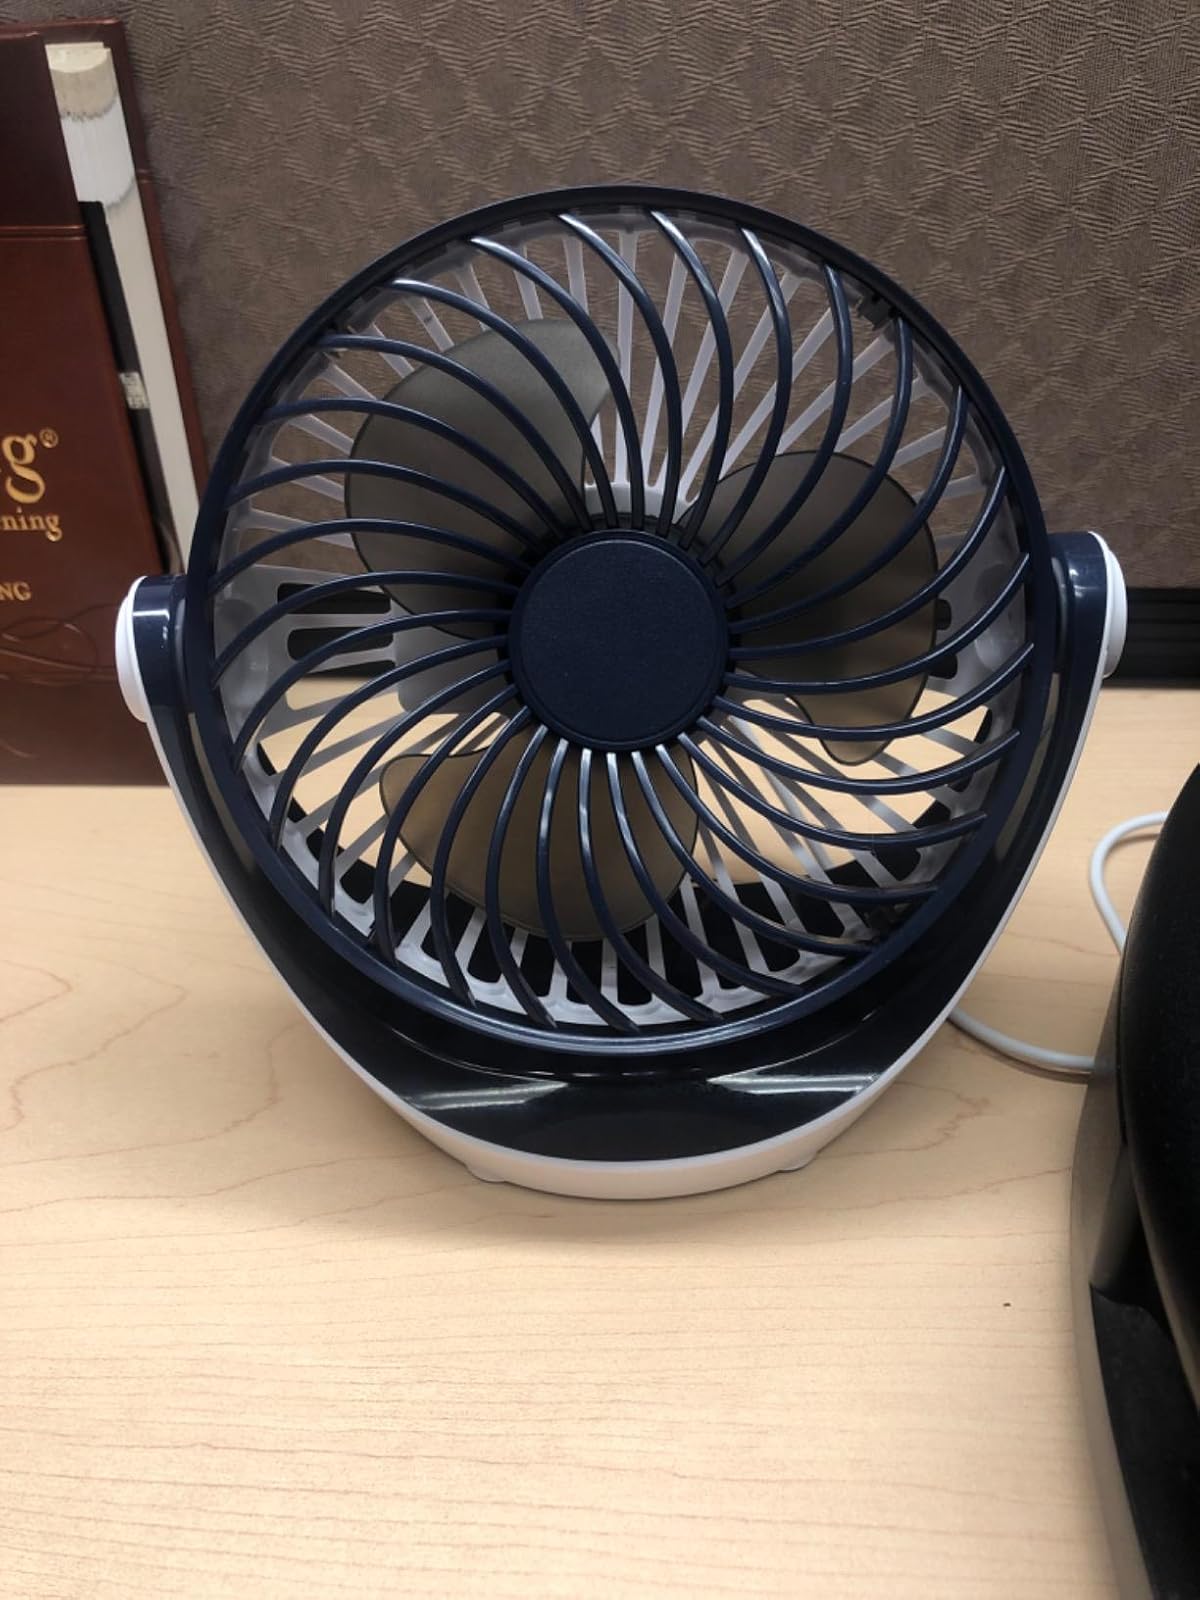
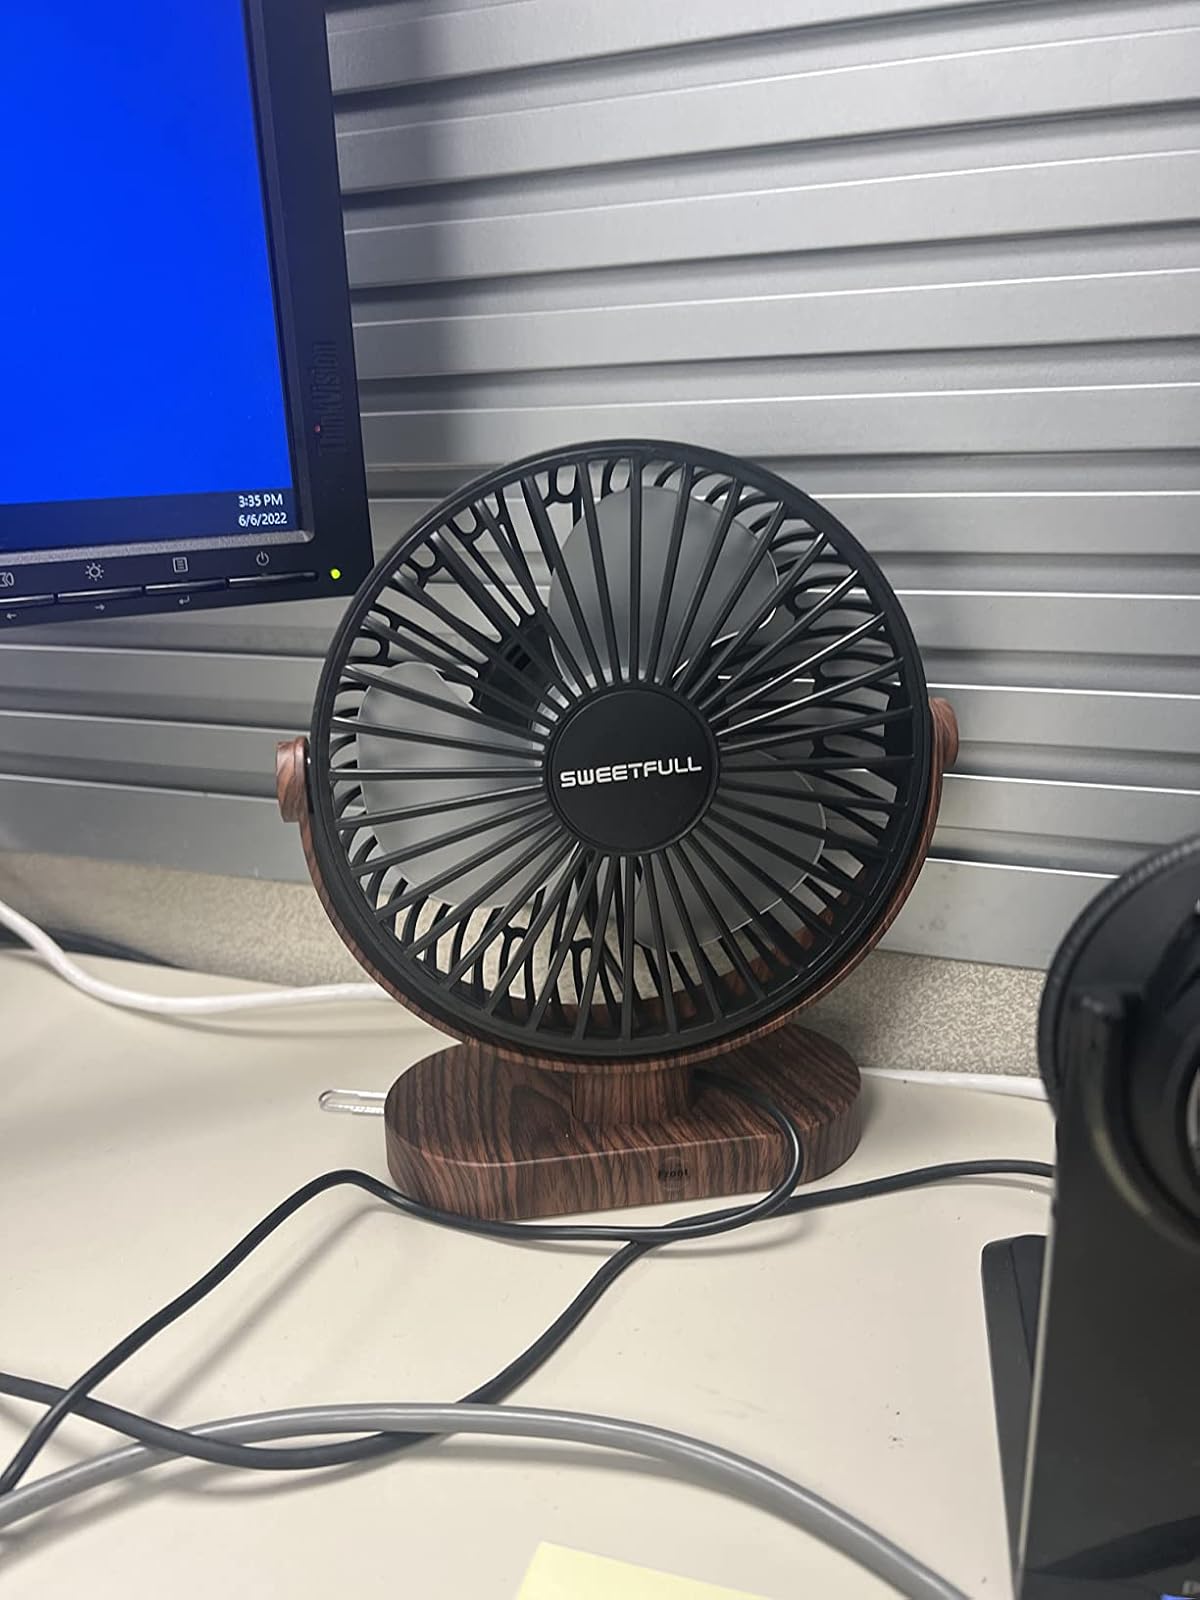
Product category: fan
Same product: no